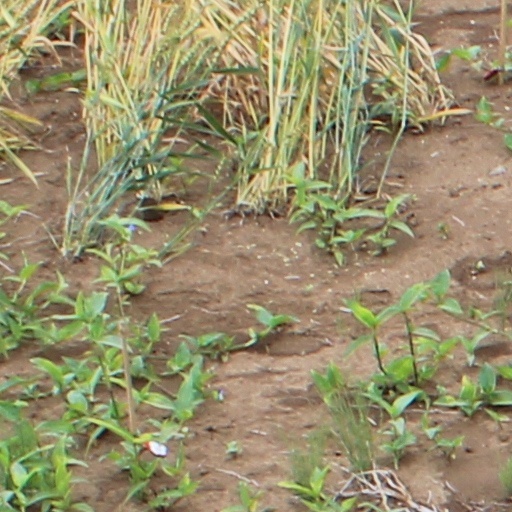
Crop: wheat